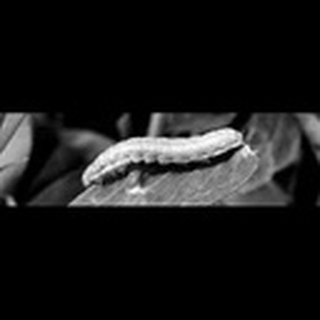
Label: cotton_army_worm